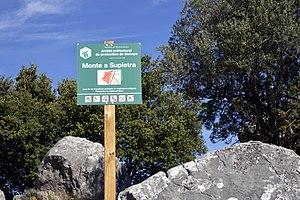
Omessa est une commune française située dans la circonscription départementale de la Haute-Corse et le territoire de la collectivité de Corse. Le village appartient à la piève de Talcini.